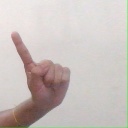
अक्षर: ए